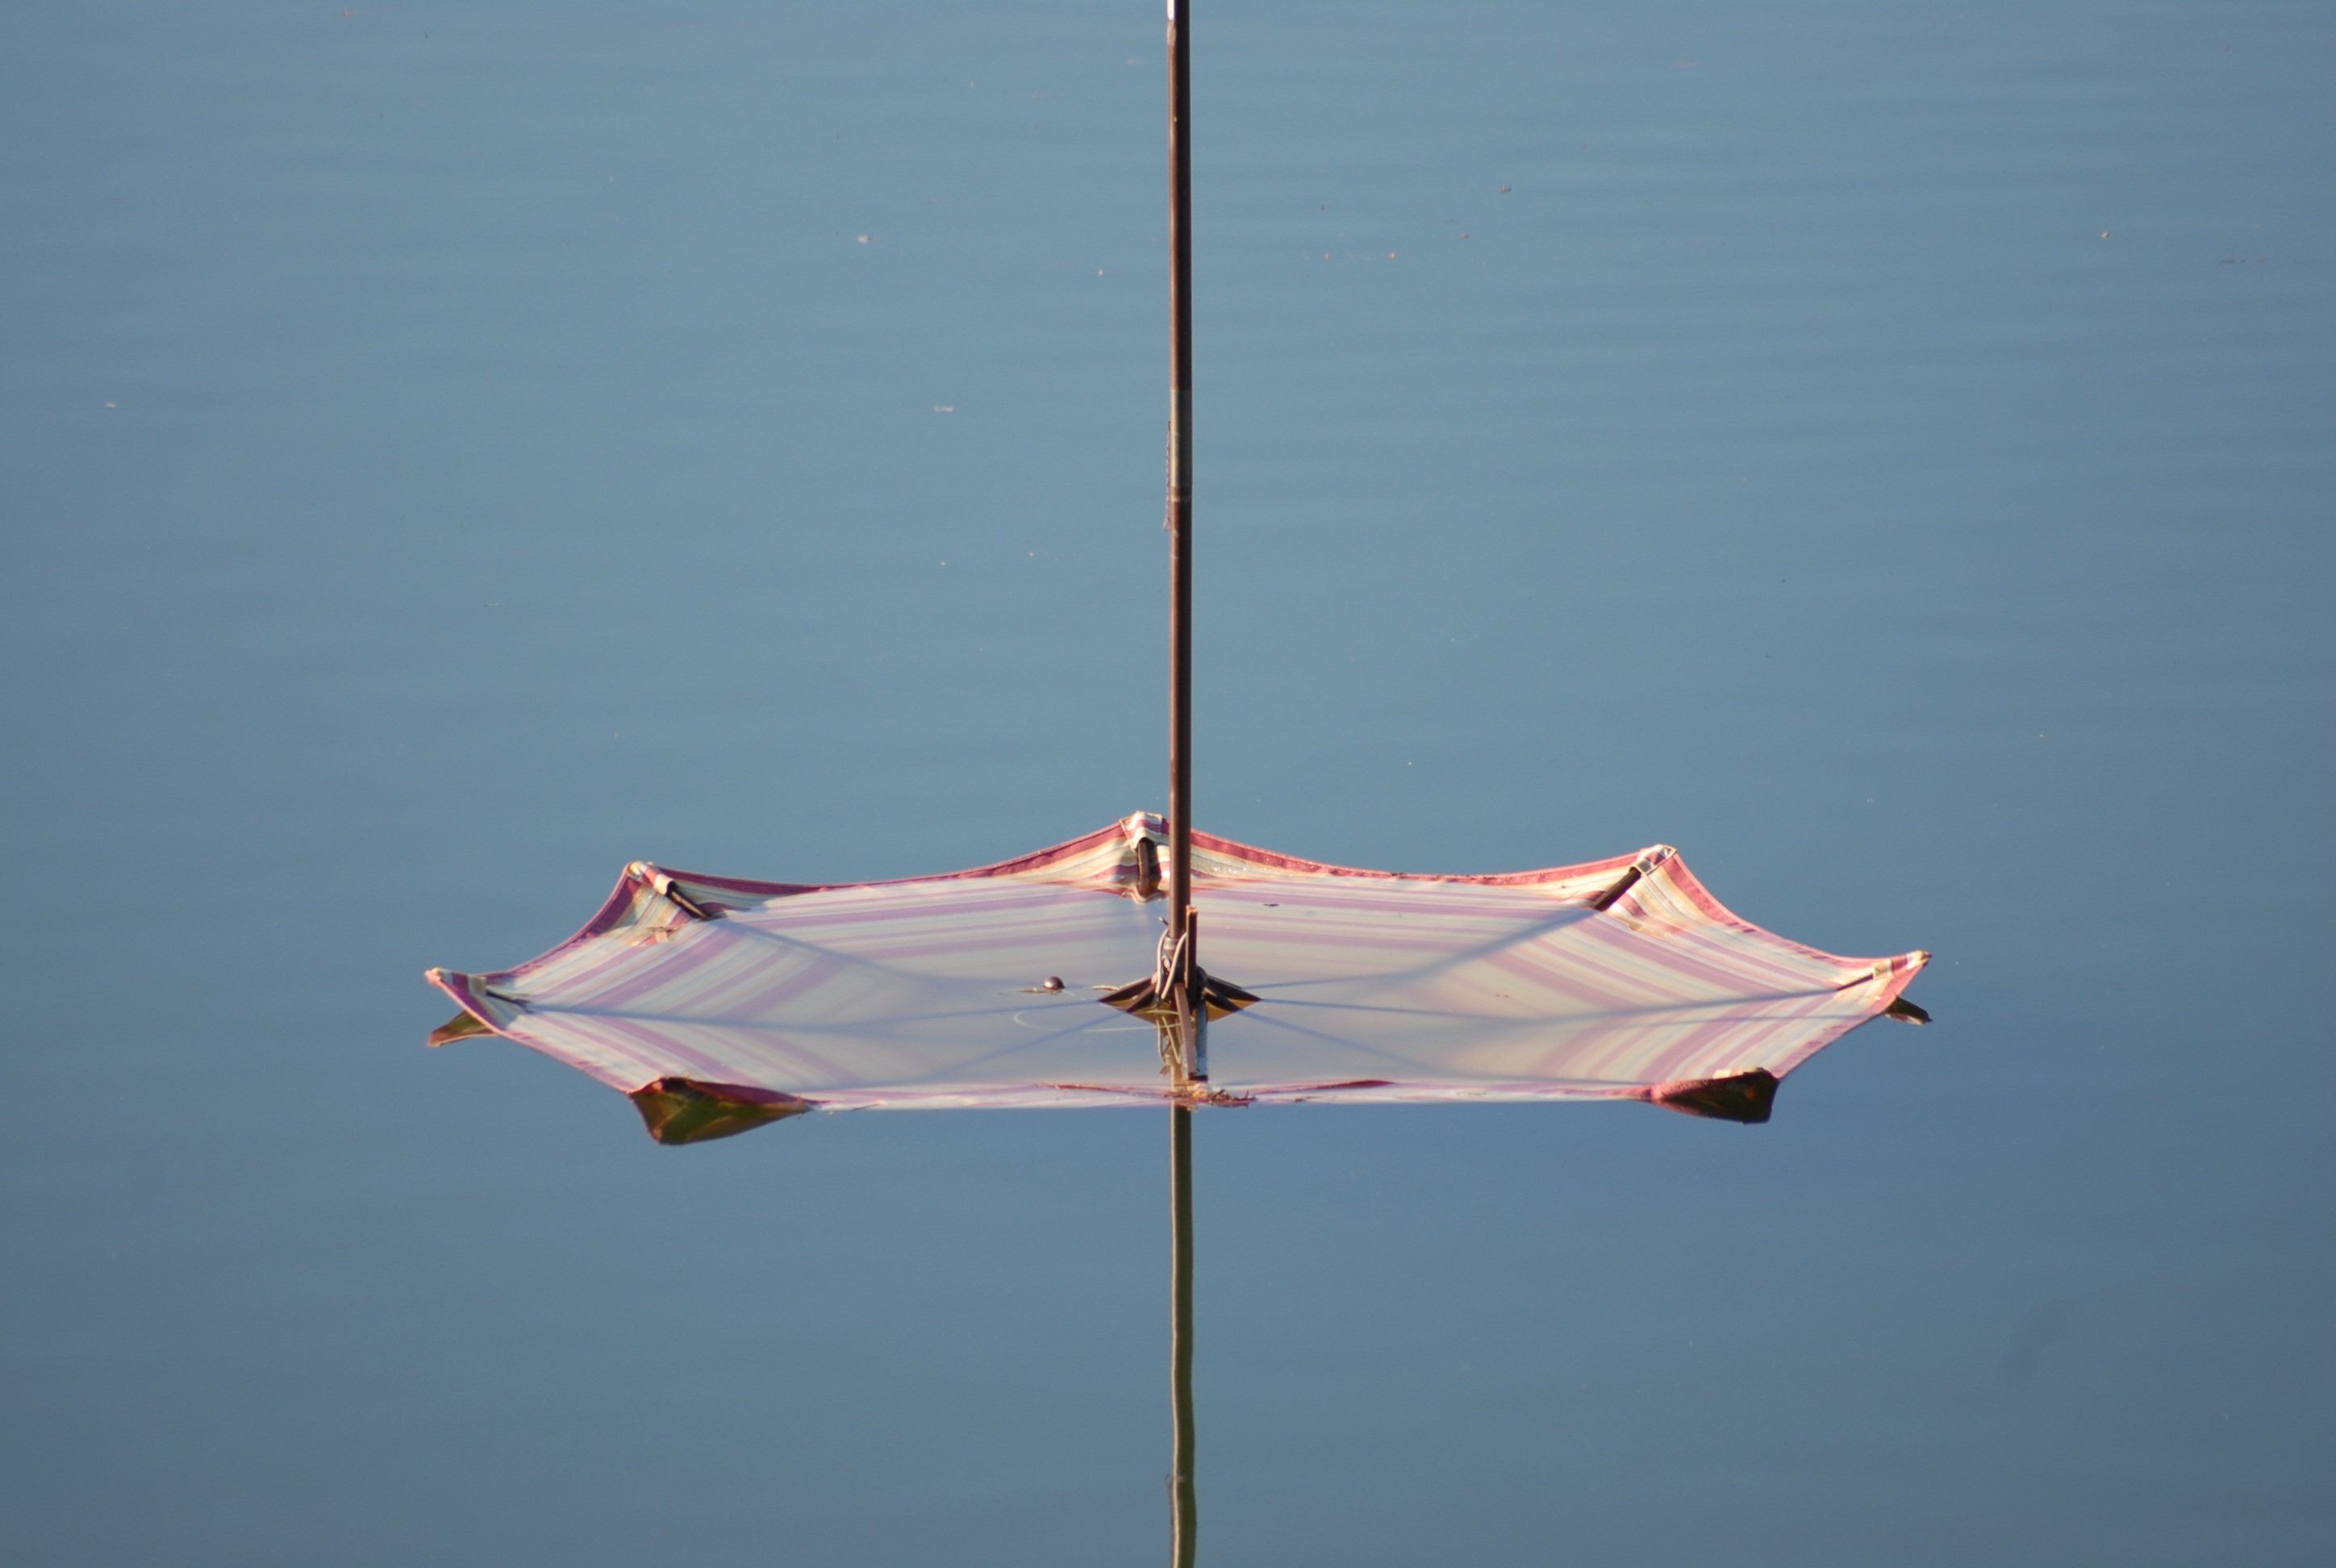
water, nature, outdoor, wing, wind, summer, mast, umbrella, lighting, product, atmosphere of earth, fashion accessory